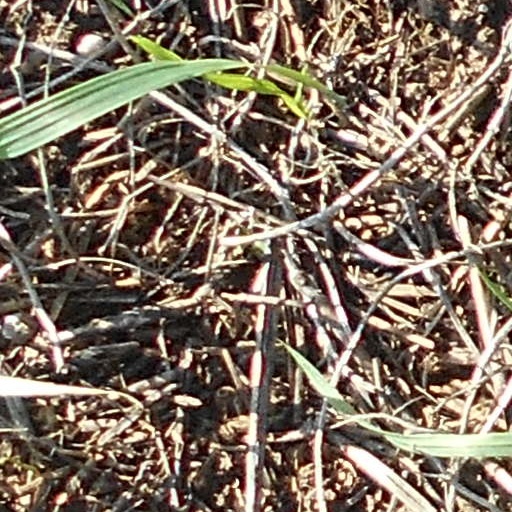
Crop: wheat